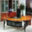
Label: table